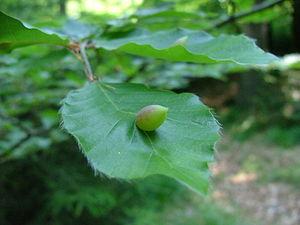
Mikiola fagi sur feuille de hêtre.
Une galle, appelée scientifiquement cécidie est une excroissance tumorale structurée produite sur les tiges, feuilles, racines ou fruits de certains végétaux, et qui se développe autour des parasites de la plante qui peuvent être des animaux, des champignons, des nématodes des bactéries, plus rarement d'autres plantes. Ces parasites sont dits galligènes ou cécidogènes. Certains parasites sont dits gallicoles, qu'ils soient cécidogènes ou non.
Le moucheron Mikiola fagi, la cécidomyie du hêtre, est une espèce d'insectes diptères nématocères dont la larve produit une petite galle pointue.